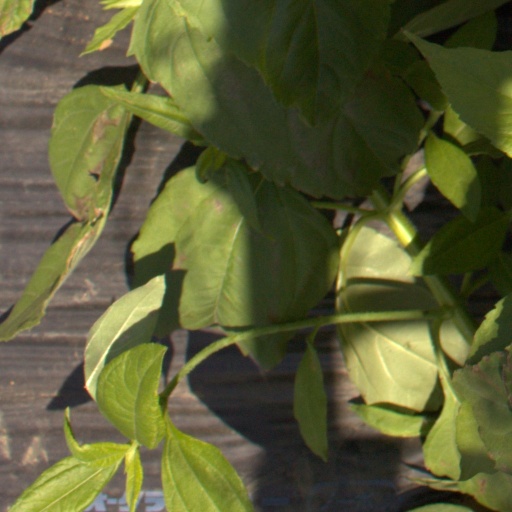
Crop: Jerusalem artichoke